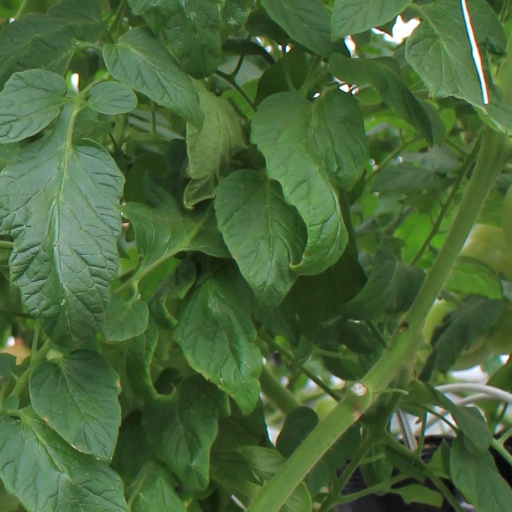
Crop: tomato